Royce Williams

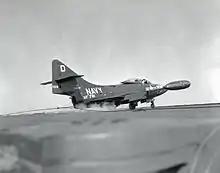
A VF-781 F9F lands on the in November 1952

In 1952, then-Lieutenant Williams was serving with VF-781 aboard the as part of Task Force 77. On 18 November 1952, on his second mission of the day, while on combat air patrol near Hoeryong, North Korea, his group of four pilots spotted seven MiG-15s overhead. The other three pilots had to return to the carrier and the MiGs began to fire on Williams, putting him into a one-man dogfight with seven MiG-15s that lasted 35 minutes. It is believed to be the longest dogfight in U.S. Navy history. Commanders on his carrier ordered him away, but Williams had to tell them that he was already fighting for his life. He shot down four of the MiGs and likely hit two others. By the end of the 35-minute period, only one of the MiGs was still in the air with him, and he managed to escape back to his carrier, out of ammunition and having lost his hydraulics. He was uninjured, but 263 holes were counted in his Panther jet. He never saw the plane again; reportedly, it was pushed into the sea.